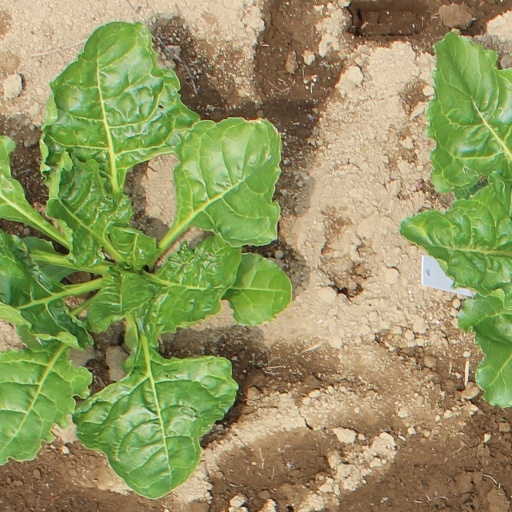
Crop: sugar beet